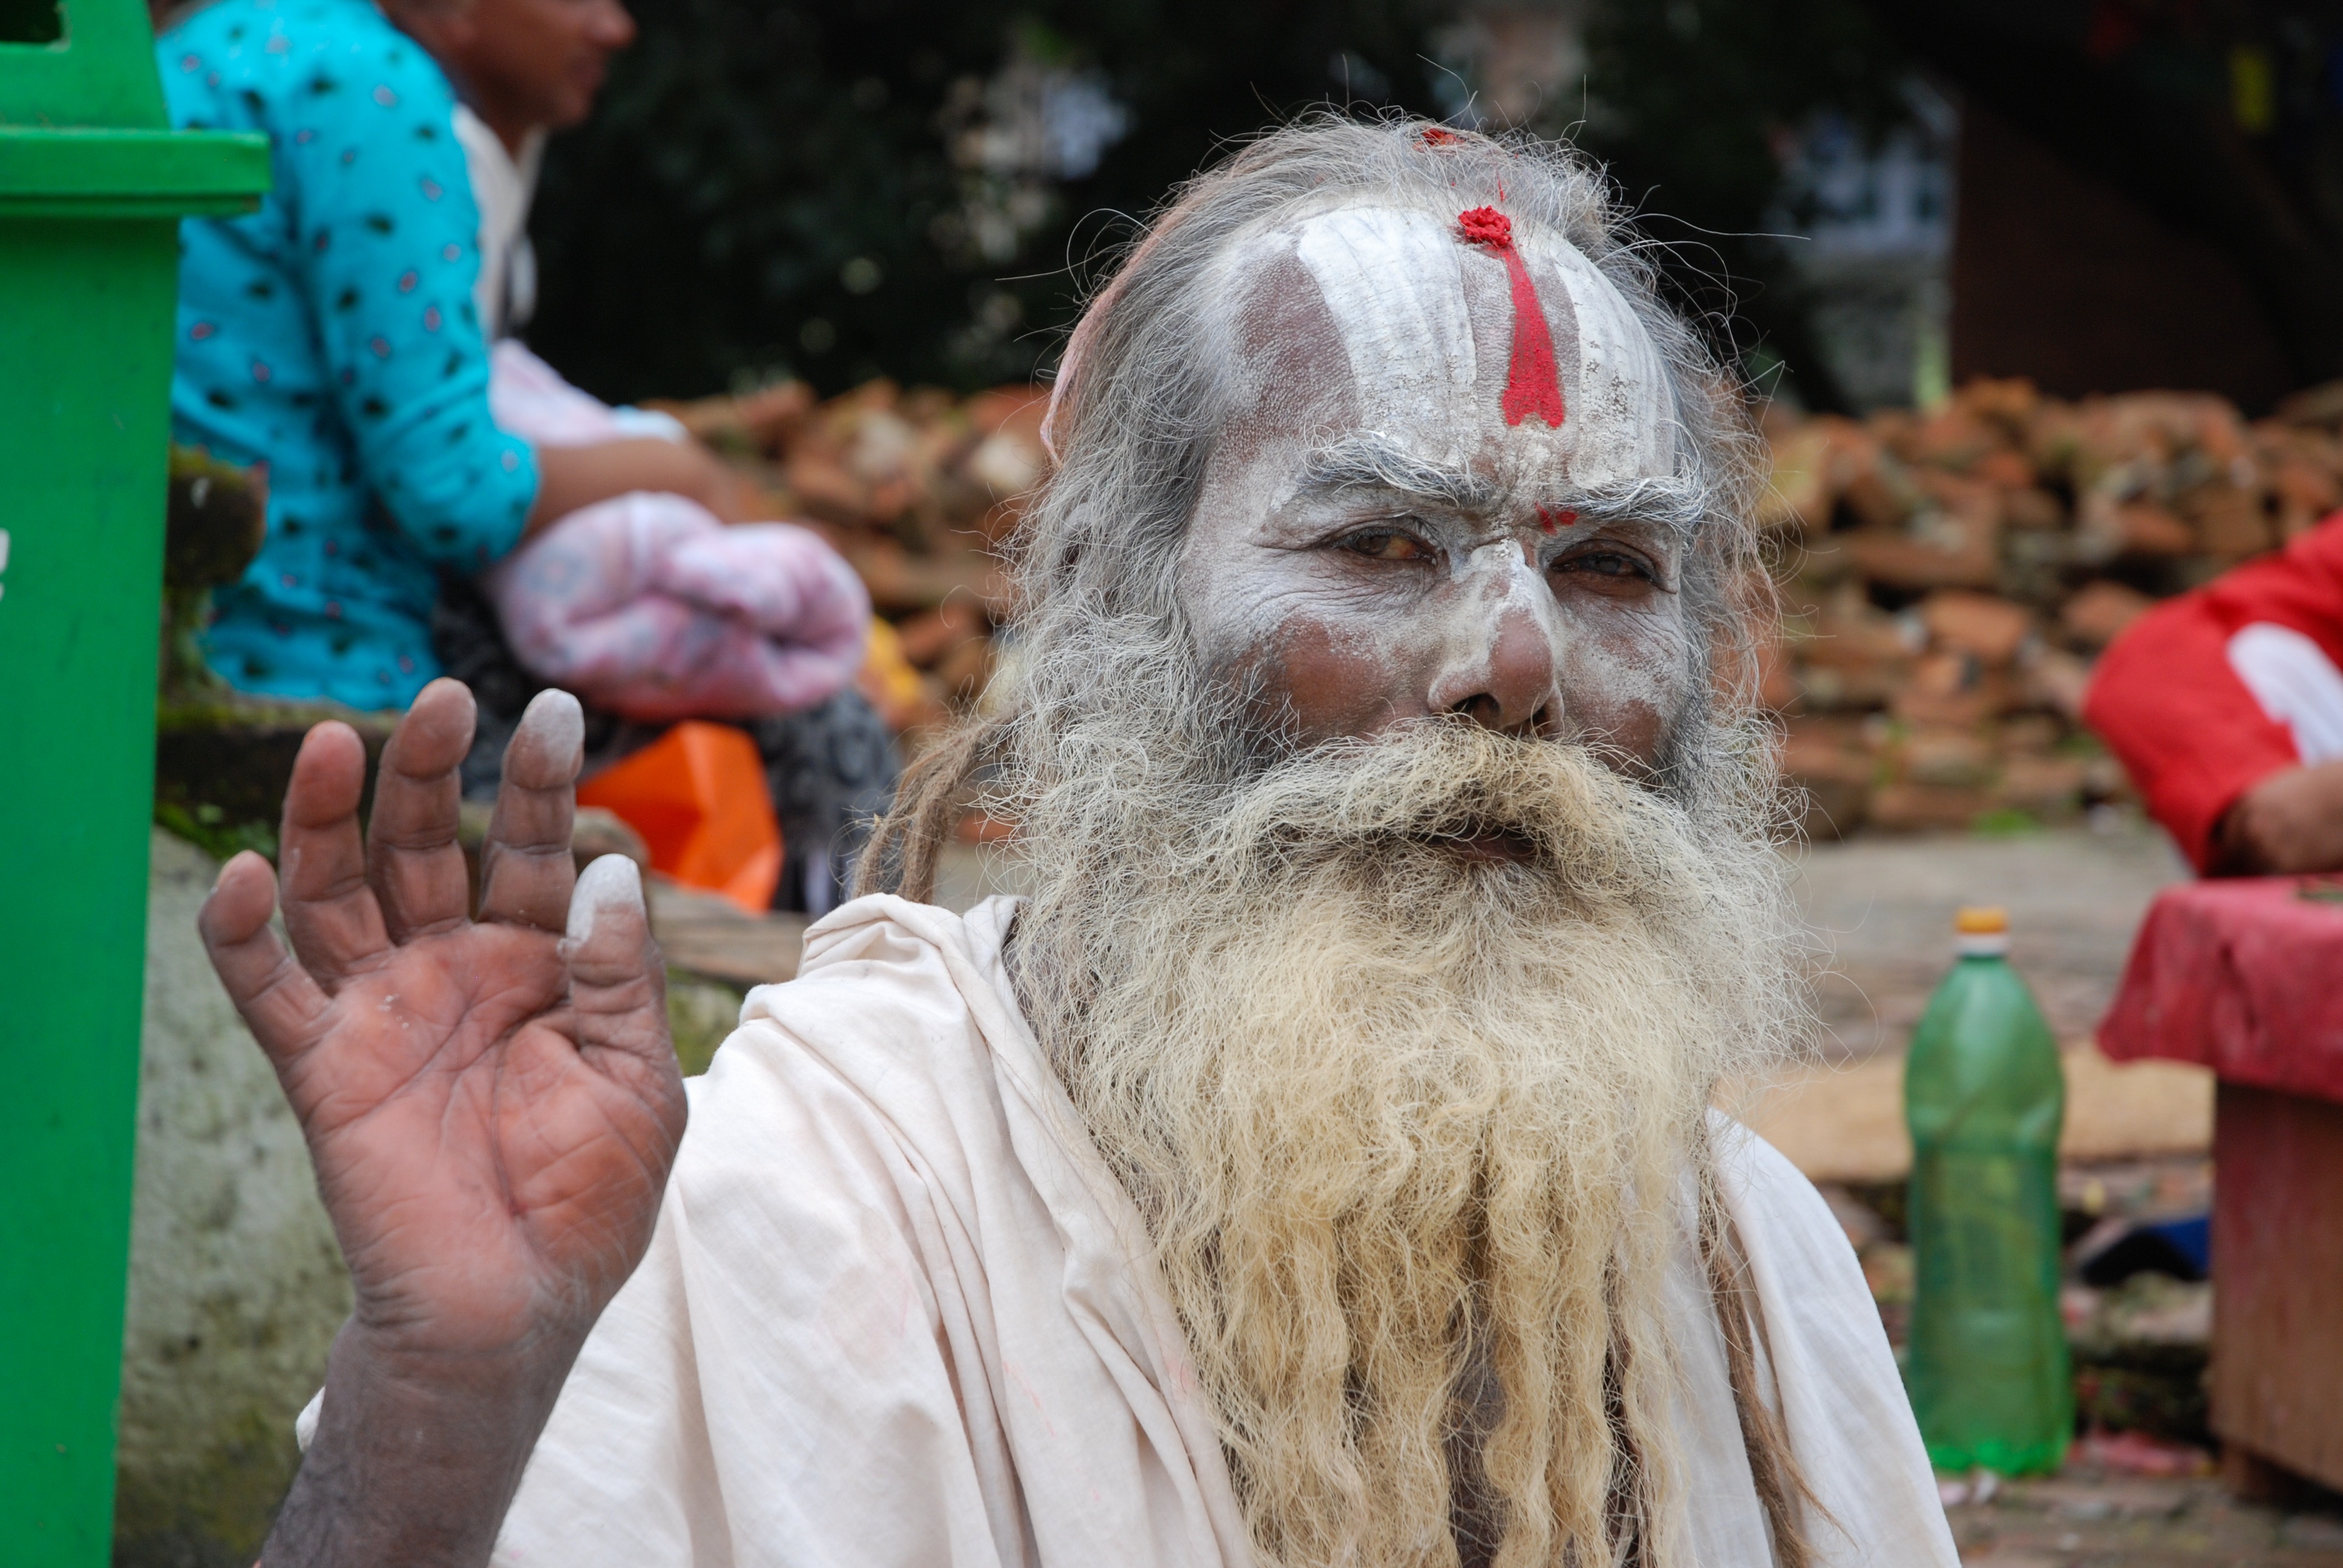
man, person, people, statue, religion, beard, old man, nepal, temple, traditional, hinduism, yogi, facial hair